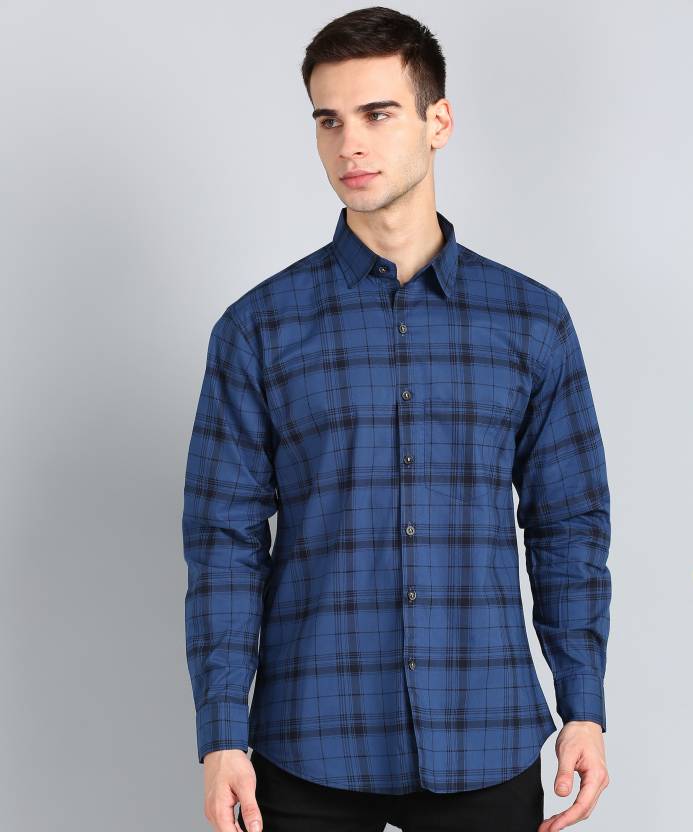
Product: Men Slim Fit Checkered Spread Collar Casual Shirt
Price: ₹329
Colors: Blue
Pattern: Checkered
Description: Tanip- This Casual Shirt has a Standard collar , long sleeves with button cuffs , full buttoned placket on the front, yoke on the back, curved hem. Pair this along with a good pair of denim or chinos and loafers / Espadrilles for a Sharp and Dapper look .This material comes with 100 % Premium Cotton.Cotton rich fabric for crisp Casual look.Wash care : Machine Wash/Hand Wash. Fit - Regular Fit.
Other details: Stylish & Comfortable Shirts You can use at any occasion like Party, Formal meating and Casual visit.